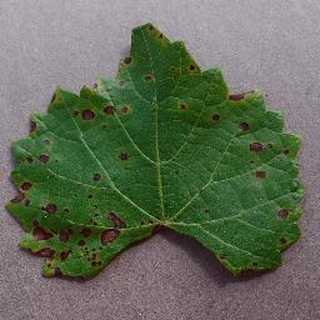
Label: grape_black_rot